List of rivers of Chad

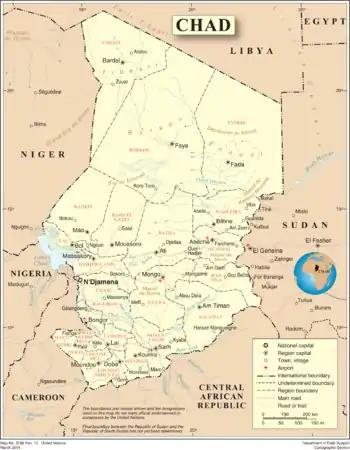
Map of Chad showing the main rivers and tributeries.

This is a list of rivers in Chad. This list is arranged by drainage basin, with respective tributaries indented under each larger stream's name.